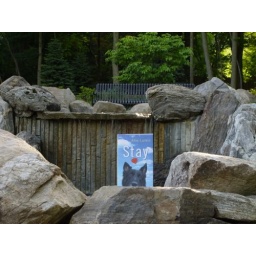
Where Van and Natalie go to lounge in lawn chairs and read romance novels.Photo by Rob Russell